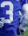
Number: 3